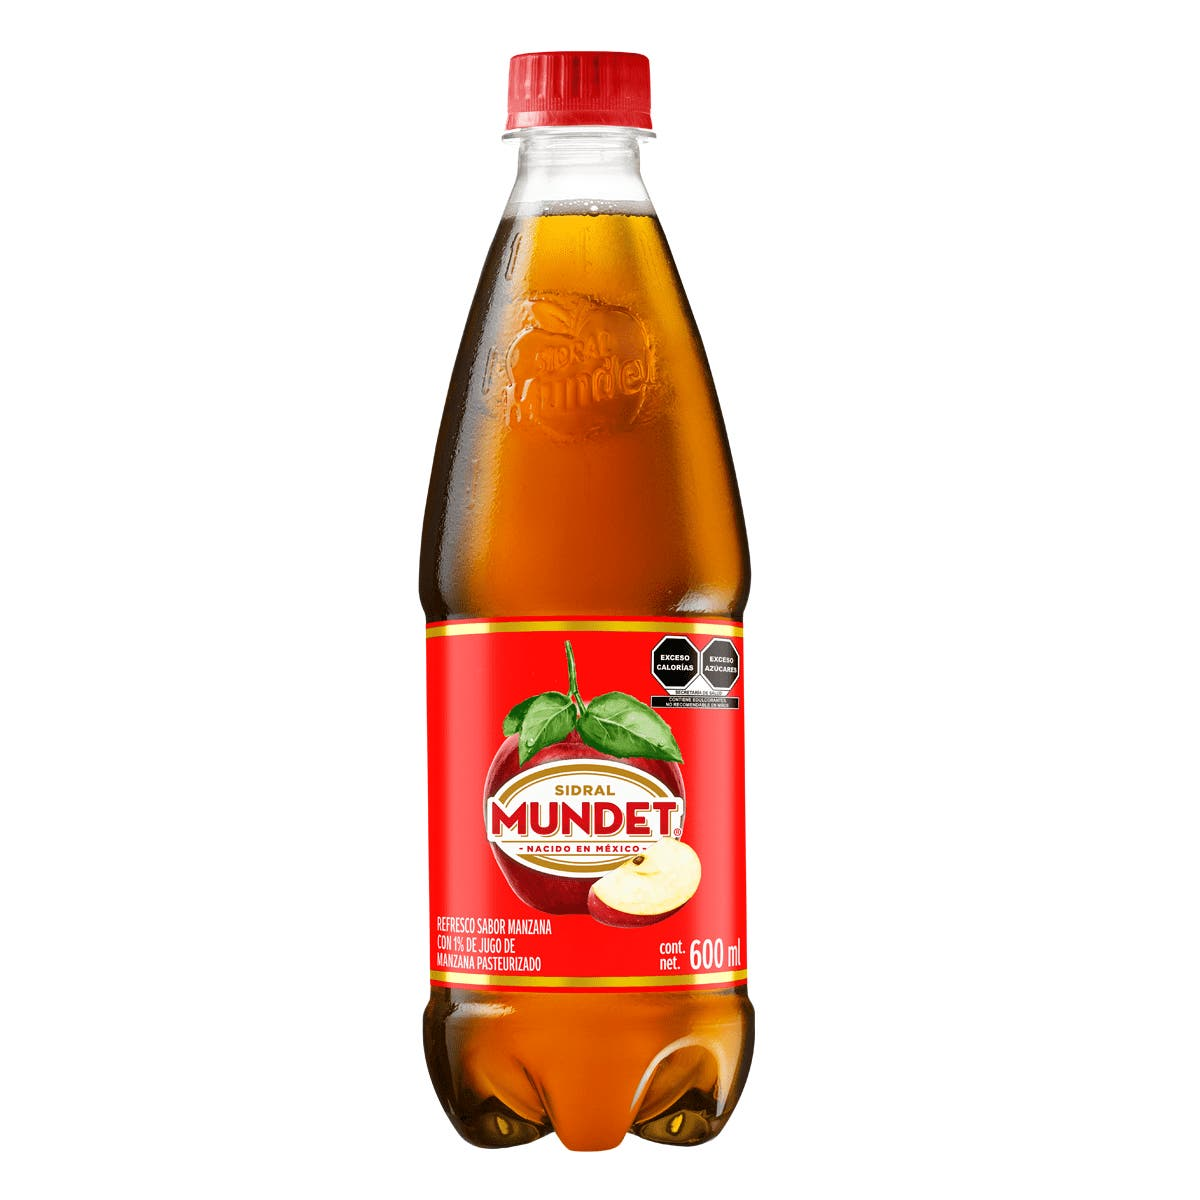
A Sidral Mundet apple flavor soda in a 600-milliliters plastic bottle